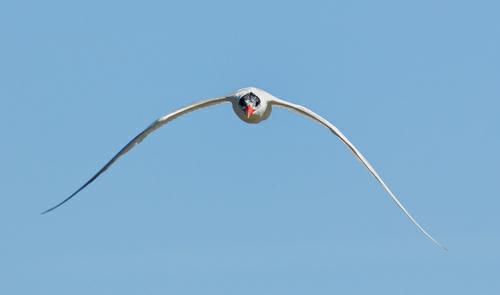
A photo of a caspian tern